Bioturbation

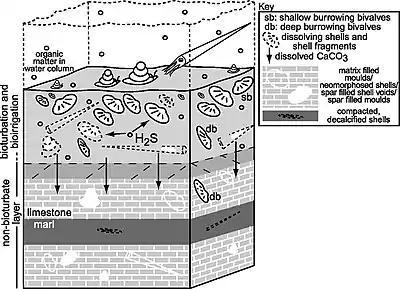
Bioturbation and bioirrigation in the sediment at the bottom of a coastal ecosystems

The sediments of lake and pond ecosystems are rich in organic matter, with higher organic matter and nutrient contents in the sediments than in the overlying water. Nutrient re-regeneration through sediment bioturbation moves nutrients into the water column, thereby enhancing the growth of aquatic plants and phytoplankton (primary producers). The major nutrients of interest in this flux are nitrogen and phosphorus, which often limit the levels of primary production in an ecosystem. Bioturbation increases the flux of mineralized (inorganic) forms of these elements, which can be directly used by primary producers. In addition, bioturbation increases the water column concentrations of nitrogen and phosphorus-containing organic matter, which can then be consumed by fauna and mineralized.